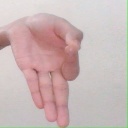
अक्षर: ज्ञ